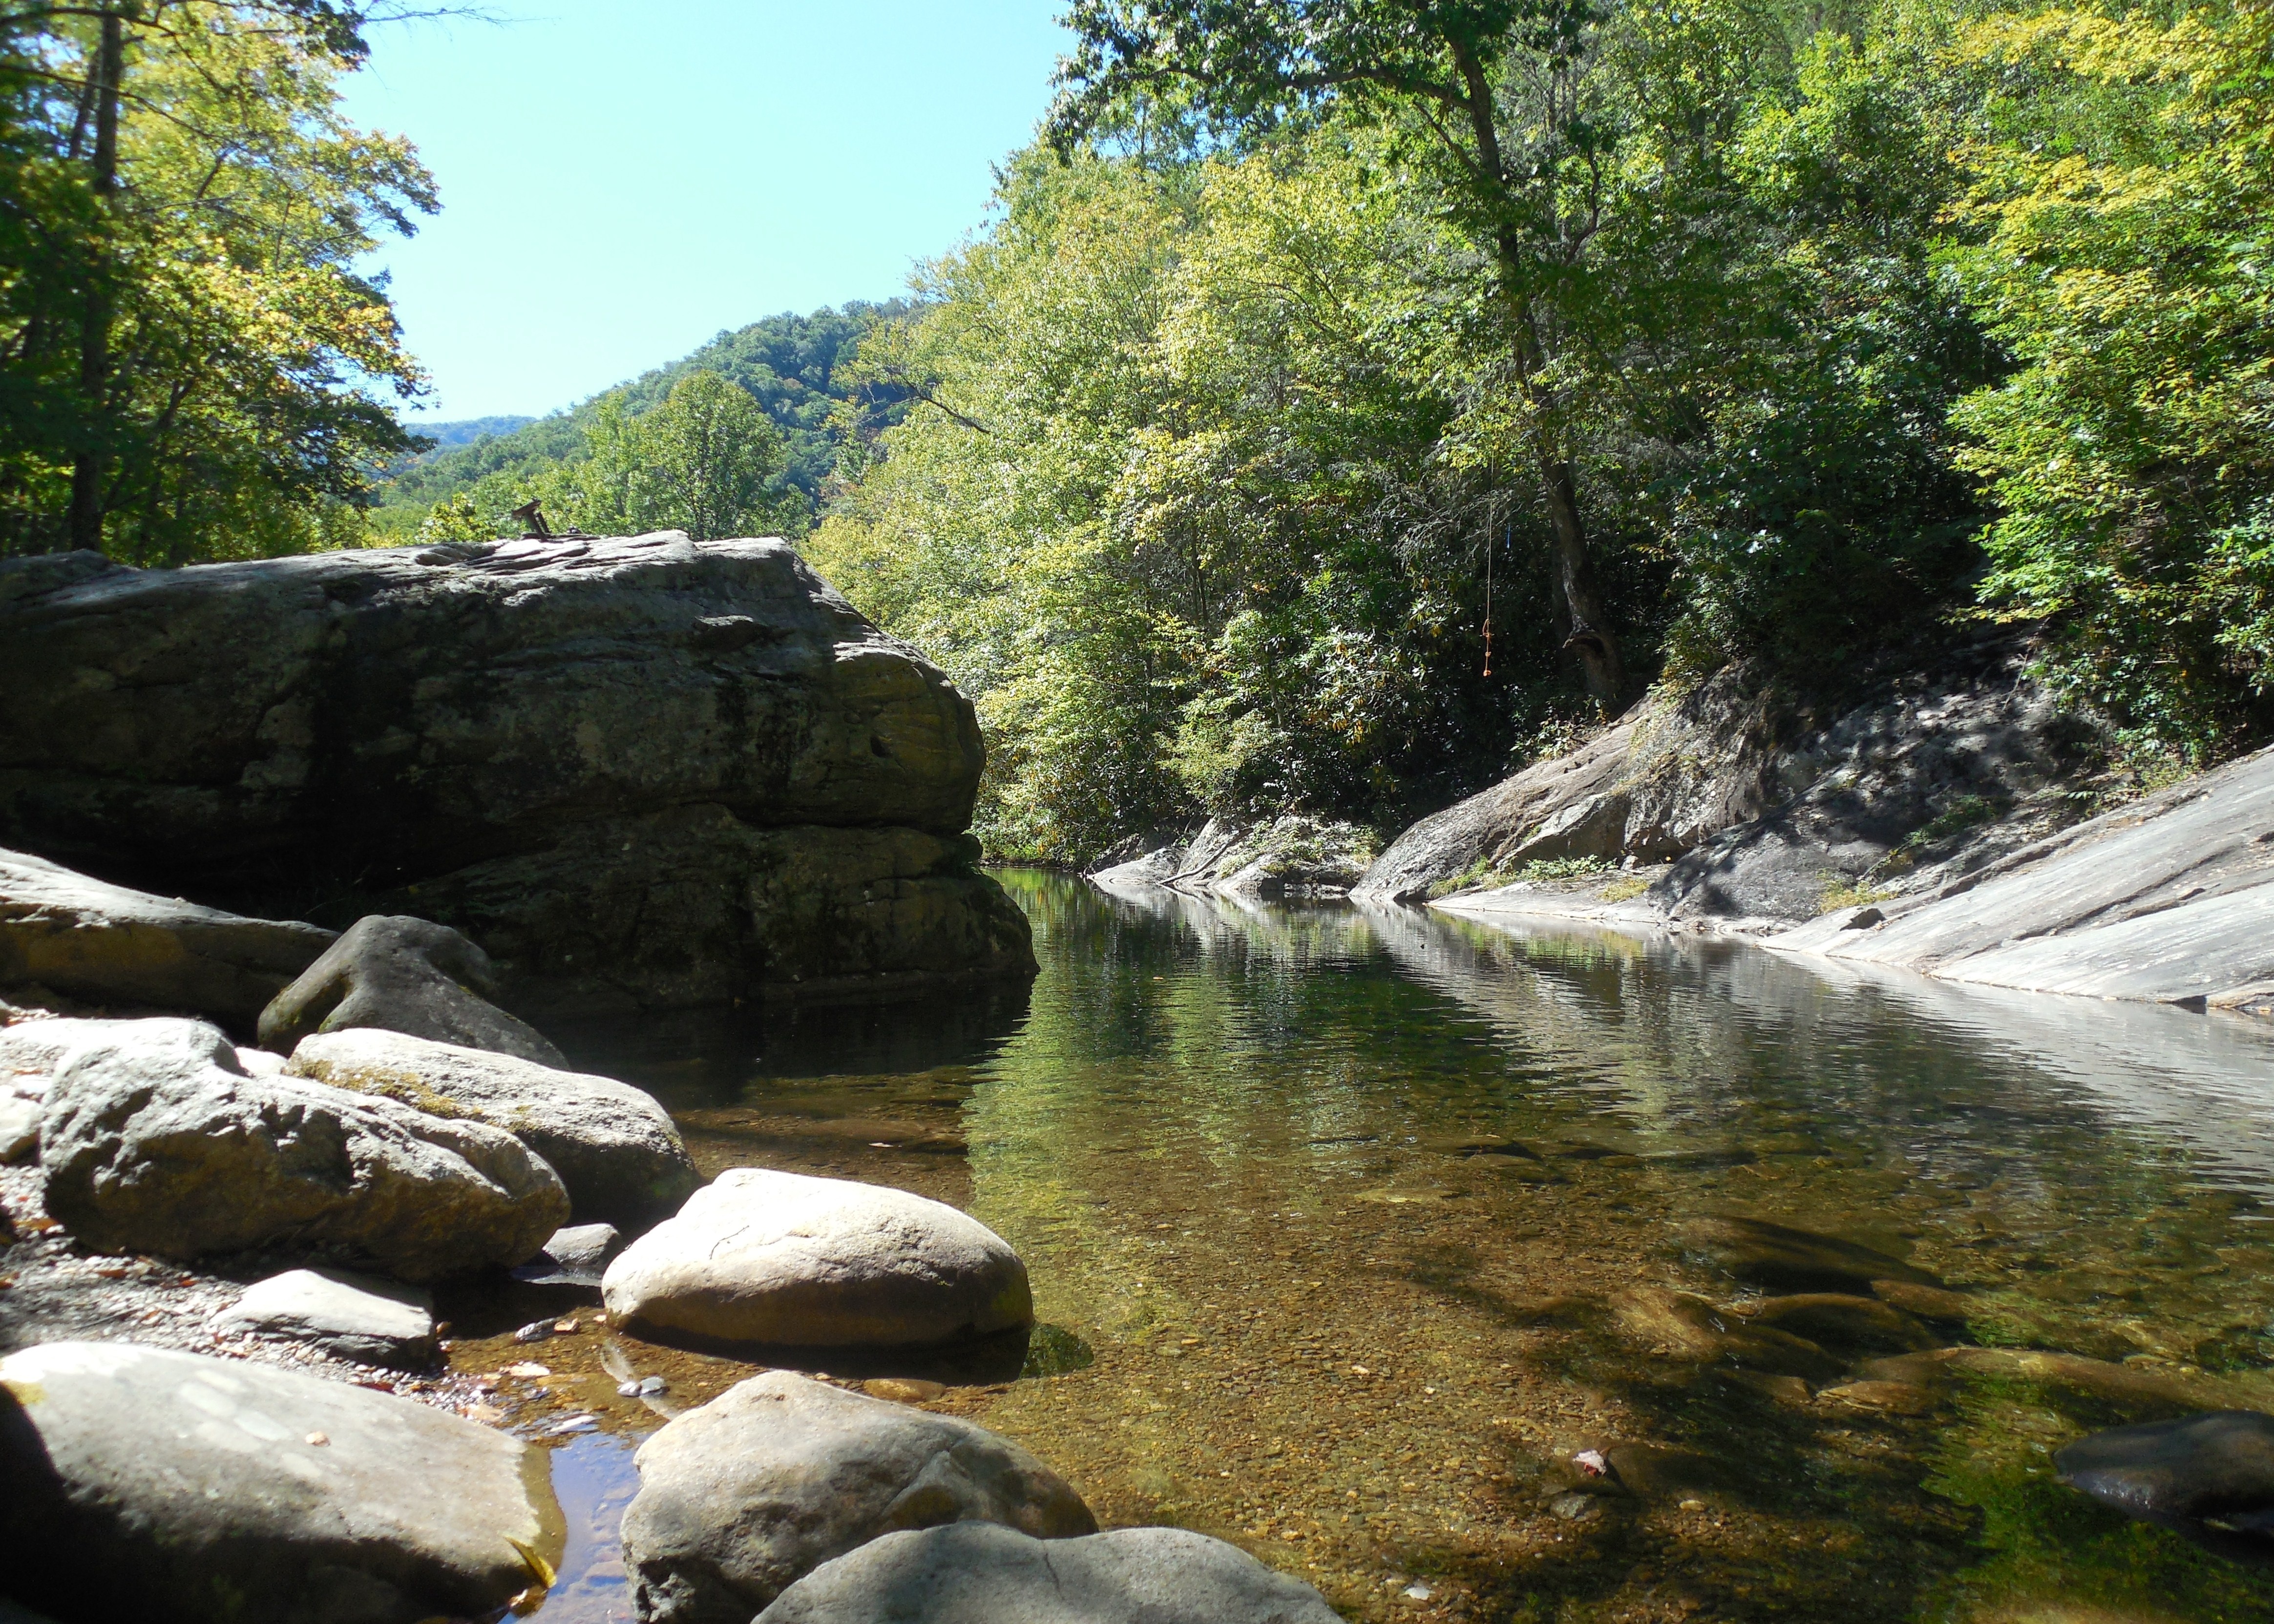
landscape, water, nature, forest, outdoor, rock, waterfall, creek, wilderness, mountain, liquid, wood, hiking, trail, white, view, wet, river, valley, stone, moss, pool, stream, green, reflection, tranquil, scenic, hike, peaceful, natural, park, brown, rapid, waterway, body of water, reflective, mirror, still, image, water feature, watercourse, precipice, mirror image, landform